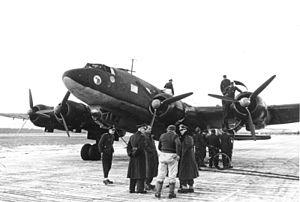
Le Focke-Wulf Fw 200 Condor est un avion de transport allemand de passagers ou de fret en 1938, converti en avion de patrouille maritime pendant la Seconde Guerre mondiale.
Johann Peter « Hans » Baur était le pilote personnel d'Adolf Hitler. Après avoir assuré ses déplacements aériens à partir de la campagne électorale de 1932, il devient le pilote officiel du chancelier à partir de 1933, puis le chef de l'escadrille gouvernementale, jusqu’à la chute du Troisième Reich. SS -Gruppenführer, il fait partie des derniers occupants du Führerbunker. Capturé par les troupes soviétiques après la fin de la Seconde Guerre mondiale, il est détenu pendant dix ans ; après sa libération, il revient en Allemagne où il décède en 1993.